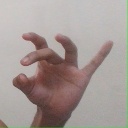
अक्षर: ओ